Helsinki Philharmonic Orchestra

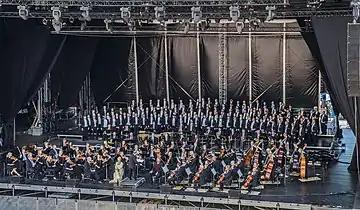
The Helsinki Philharmonic Orchestra performs in 2015

The Helsinki Philharmonic Orchestra (literal English translation: Helsinki City Orchestra; commonly abbreviated as HPO) is an orchestra based in Helsinki, Finland. Founded in 1882 by Robert Kajanus, the Philharmonic Orchestra was the first permanent orchestra in the Nordic countries. Today, its primary concert venue is the Helsinki Music Centre; the current chief conductor is Jukka-Pekka Saraste, who has held his post since the start of the 2023–24 season..